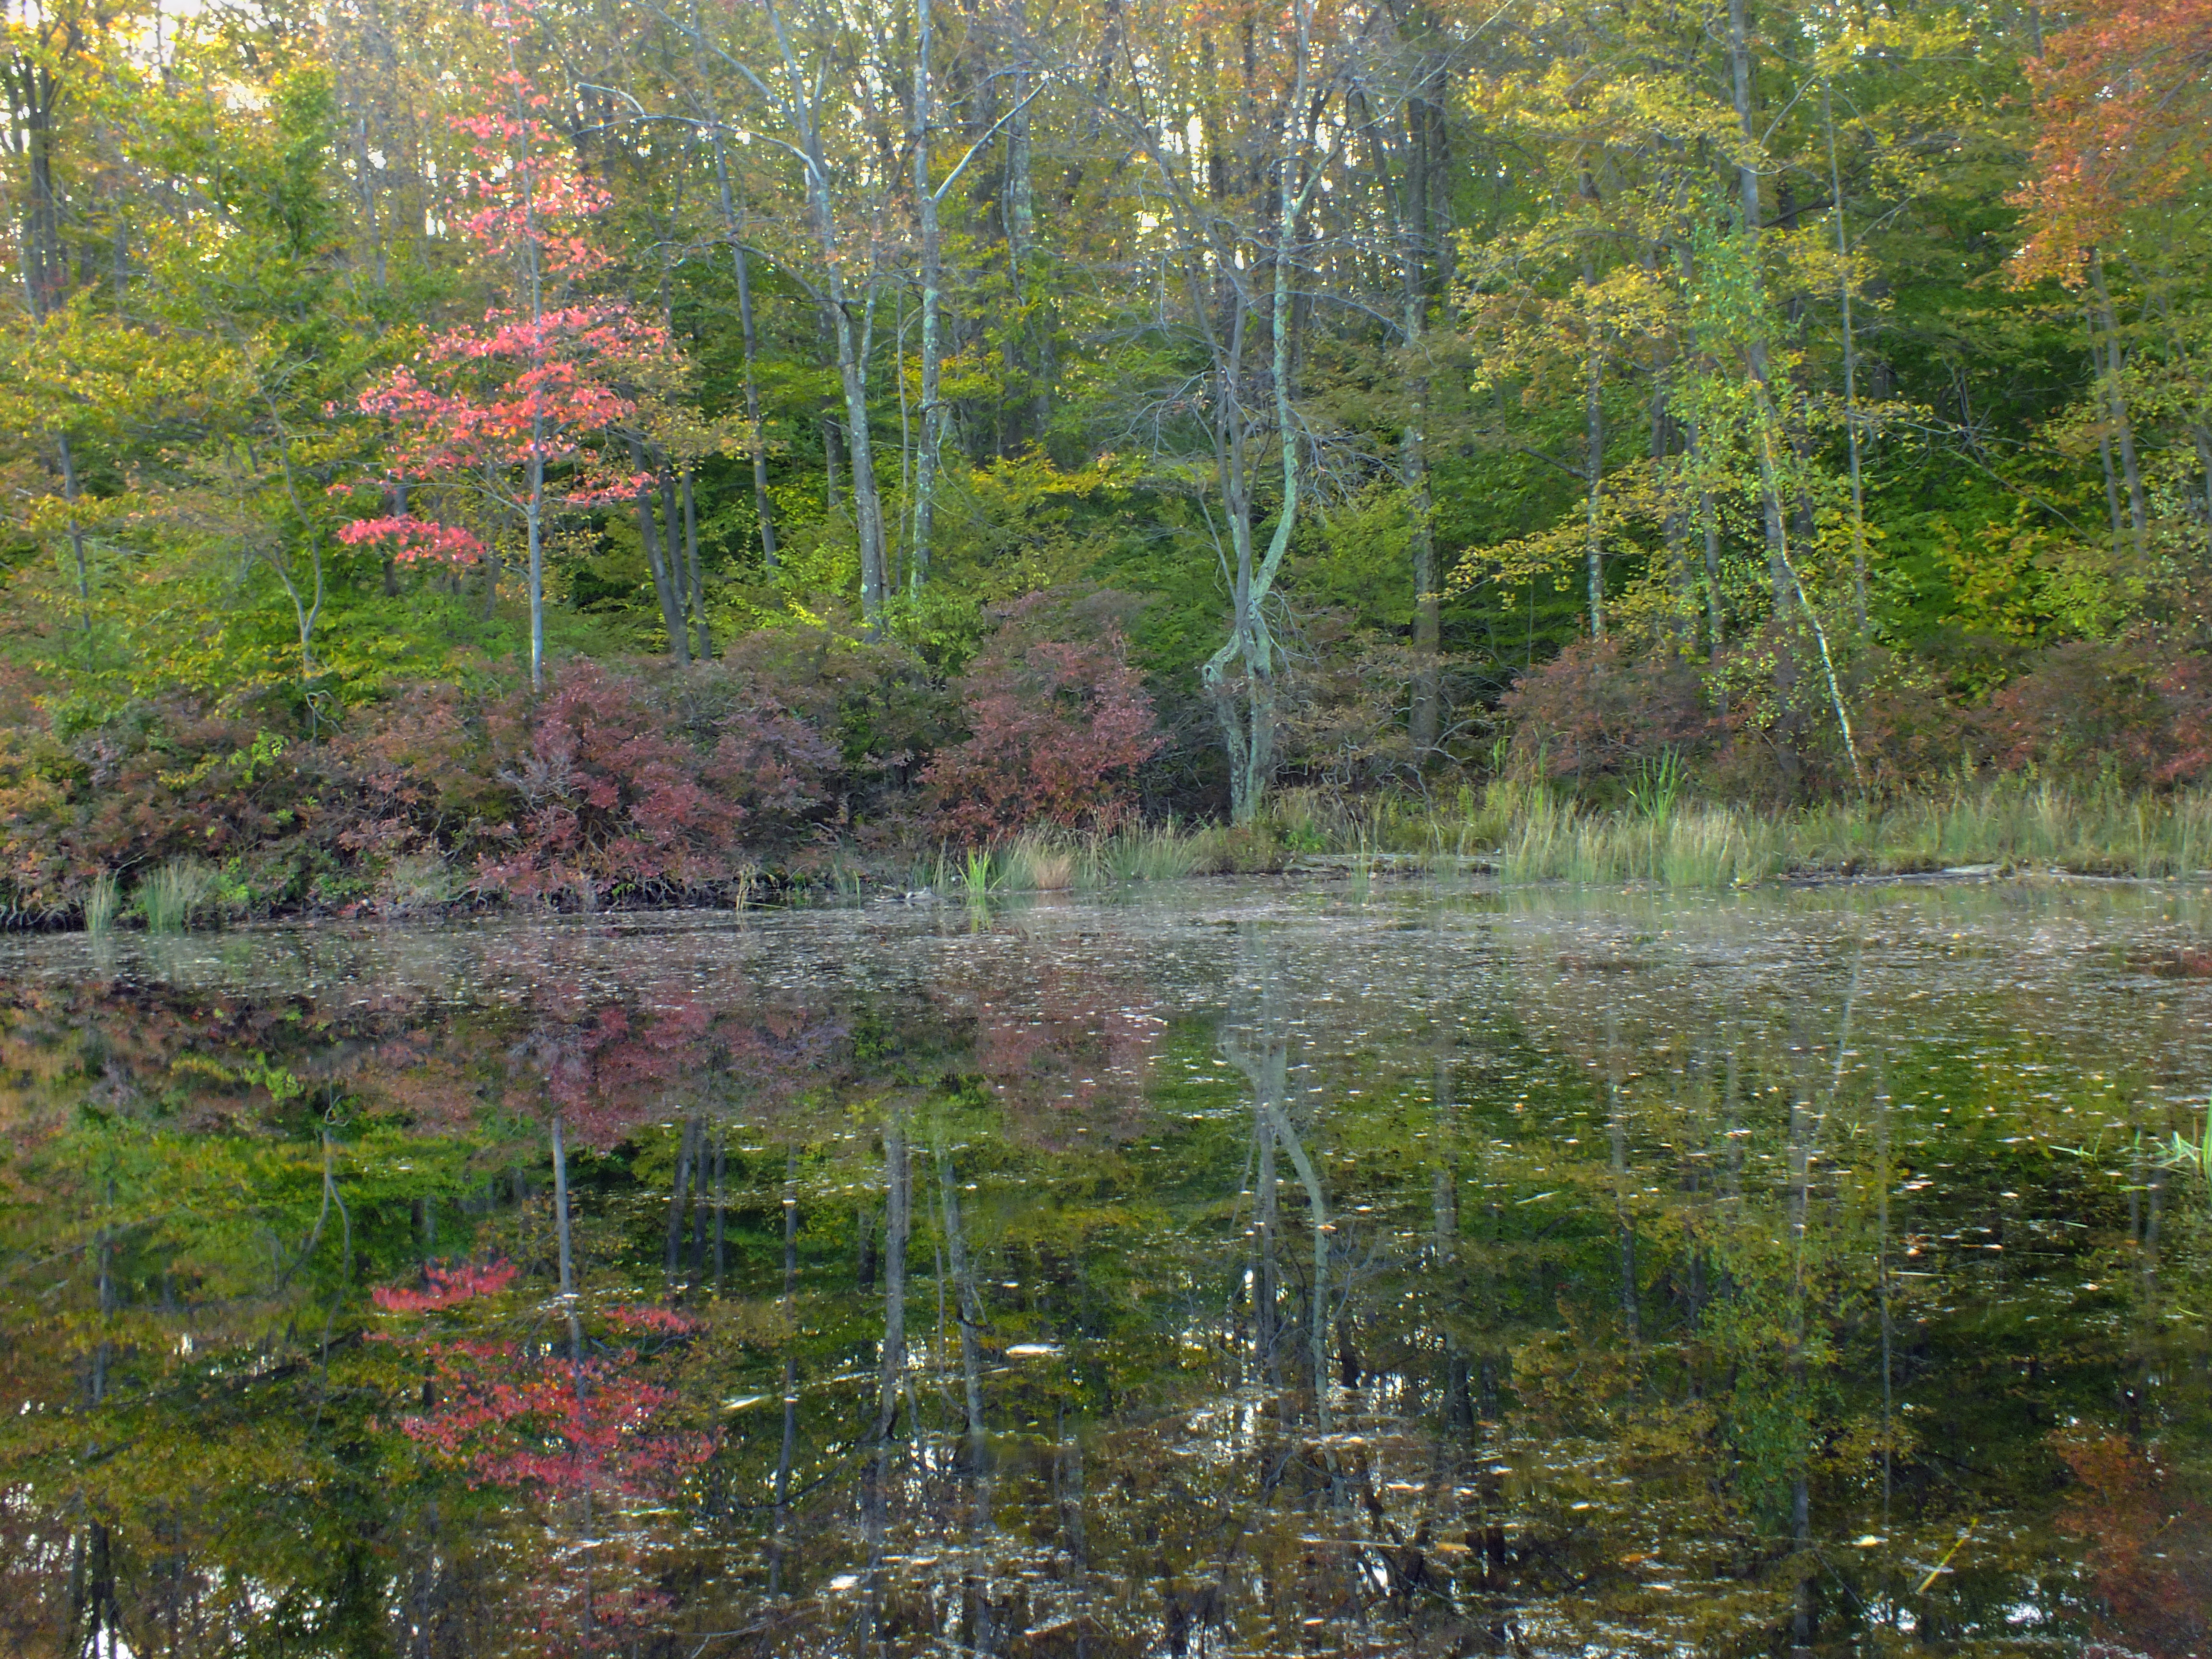
tree, forest, swamp, wilderness, trail, leaf, lake, pond, foliage, stream, autumn, season, trees, creativecommons, poconos, deciduous, pikecounty, wetland, pennsylvania, bog, reflections, woodland, habitat, ecosystem, promisedlandstatepark, biome, natural environment, temperate broadleaf and mixed forest, temperate coniferous forest, riparian forest